Rabah Djenadi

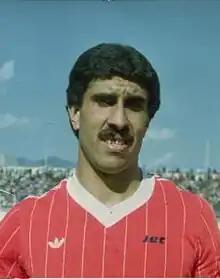

Rabah Djenadi (born 3 June 1959) is an Algerian footballer. He played in six matches for the Algeria national football team in 1981 and 1982. He was also named in Algeria's squad for the 1982 African Cup of Nations tournament.